Stinson L-1 Vigilant

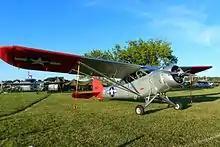
1941 L-1, Reserve Grand Champion, AirVenture 2016

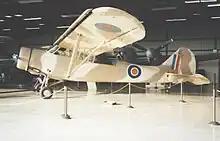
Ex-USAAC O-49 Vigilant in the Weeks Museum at Tamiami, Florida, in 1989 wearing RAF-style markings

The Stinson Vigilant was used in diverse roles such as towing training gliders, artillery spotting, liaison, emergency rescue, transporting supplies and special espionage flights. Another contract was later awarded for the O-49A which had a slightly longer fuselage and other equipment changes. In April 1942 the aircraft were redesignated the L-1 and L-1A (liaison).